Catherine (video game)

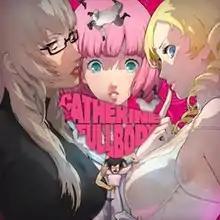
Cover art of the "Full Body" version featuring both heroines in front of new character Qatherine (Rin)

Catherine: Full Body was developed by Studio Zero, an internal team founded by Hashino after the release of "Persona 5" with multiple "Persona" staff. Hashino envisioned the game as the definitive version of "Catherine", the aim being to present the team's mission to create new and innovative gaming experiences by returning to one of their more unconventional titles. Hashino and Soejima returned as producer and character designer respectively. The director was Kenichi Goto, who worked as battle planner for the PlayStation 2 "Devil Summoner" games and "Persona 5". Studio 4°C returned to produce twenty more anime cutscenes. The game was ported directly into the in-house engine used by Atlus for the "Persona Dancing" games and "Persona 5". The gameplay was tweaked based on fan feedback, and easier difficulty was added so players could enjoy the story. The game includes downloadable content (DLC) that features "Persona 5" protagonist Joker (Jun Fukuyama/Xander Mobus) as a playable guest character in the Babel and Colosseum modes, along with two new cutscenes featuring the "Persona 5" cast.